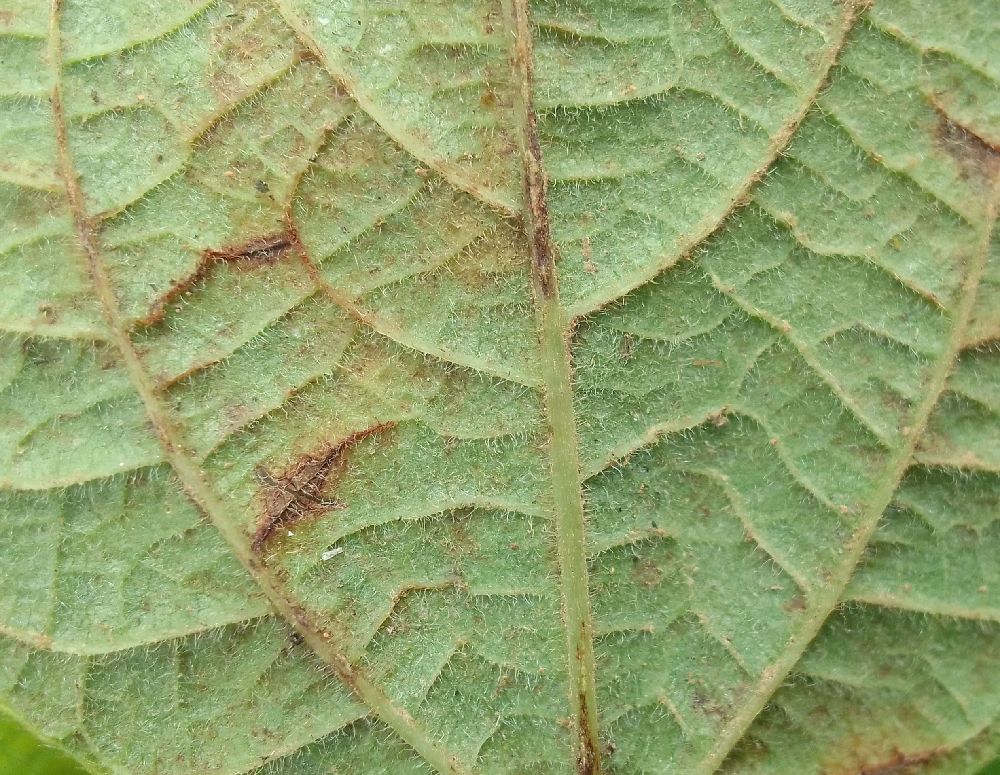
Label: anthracnose